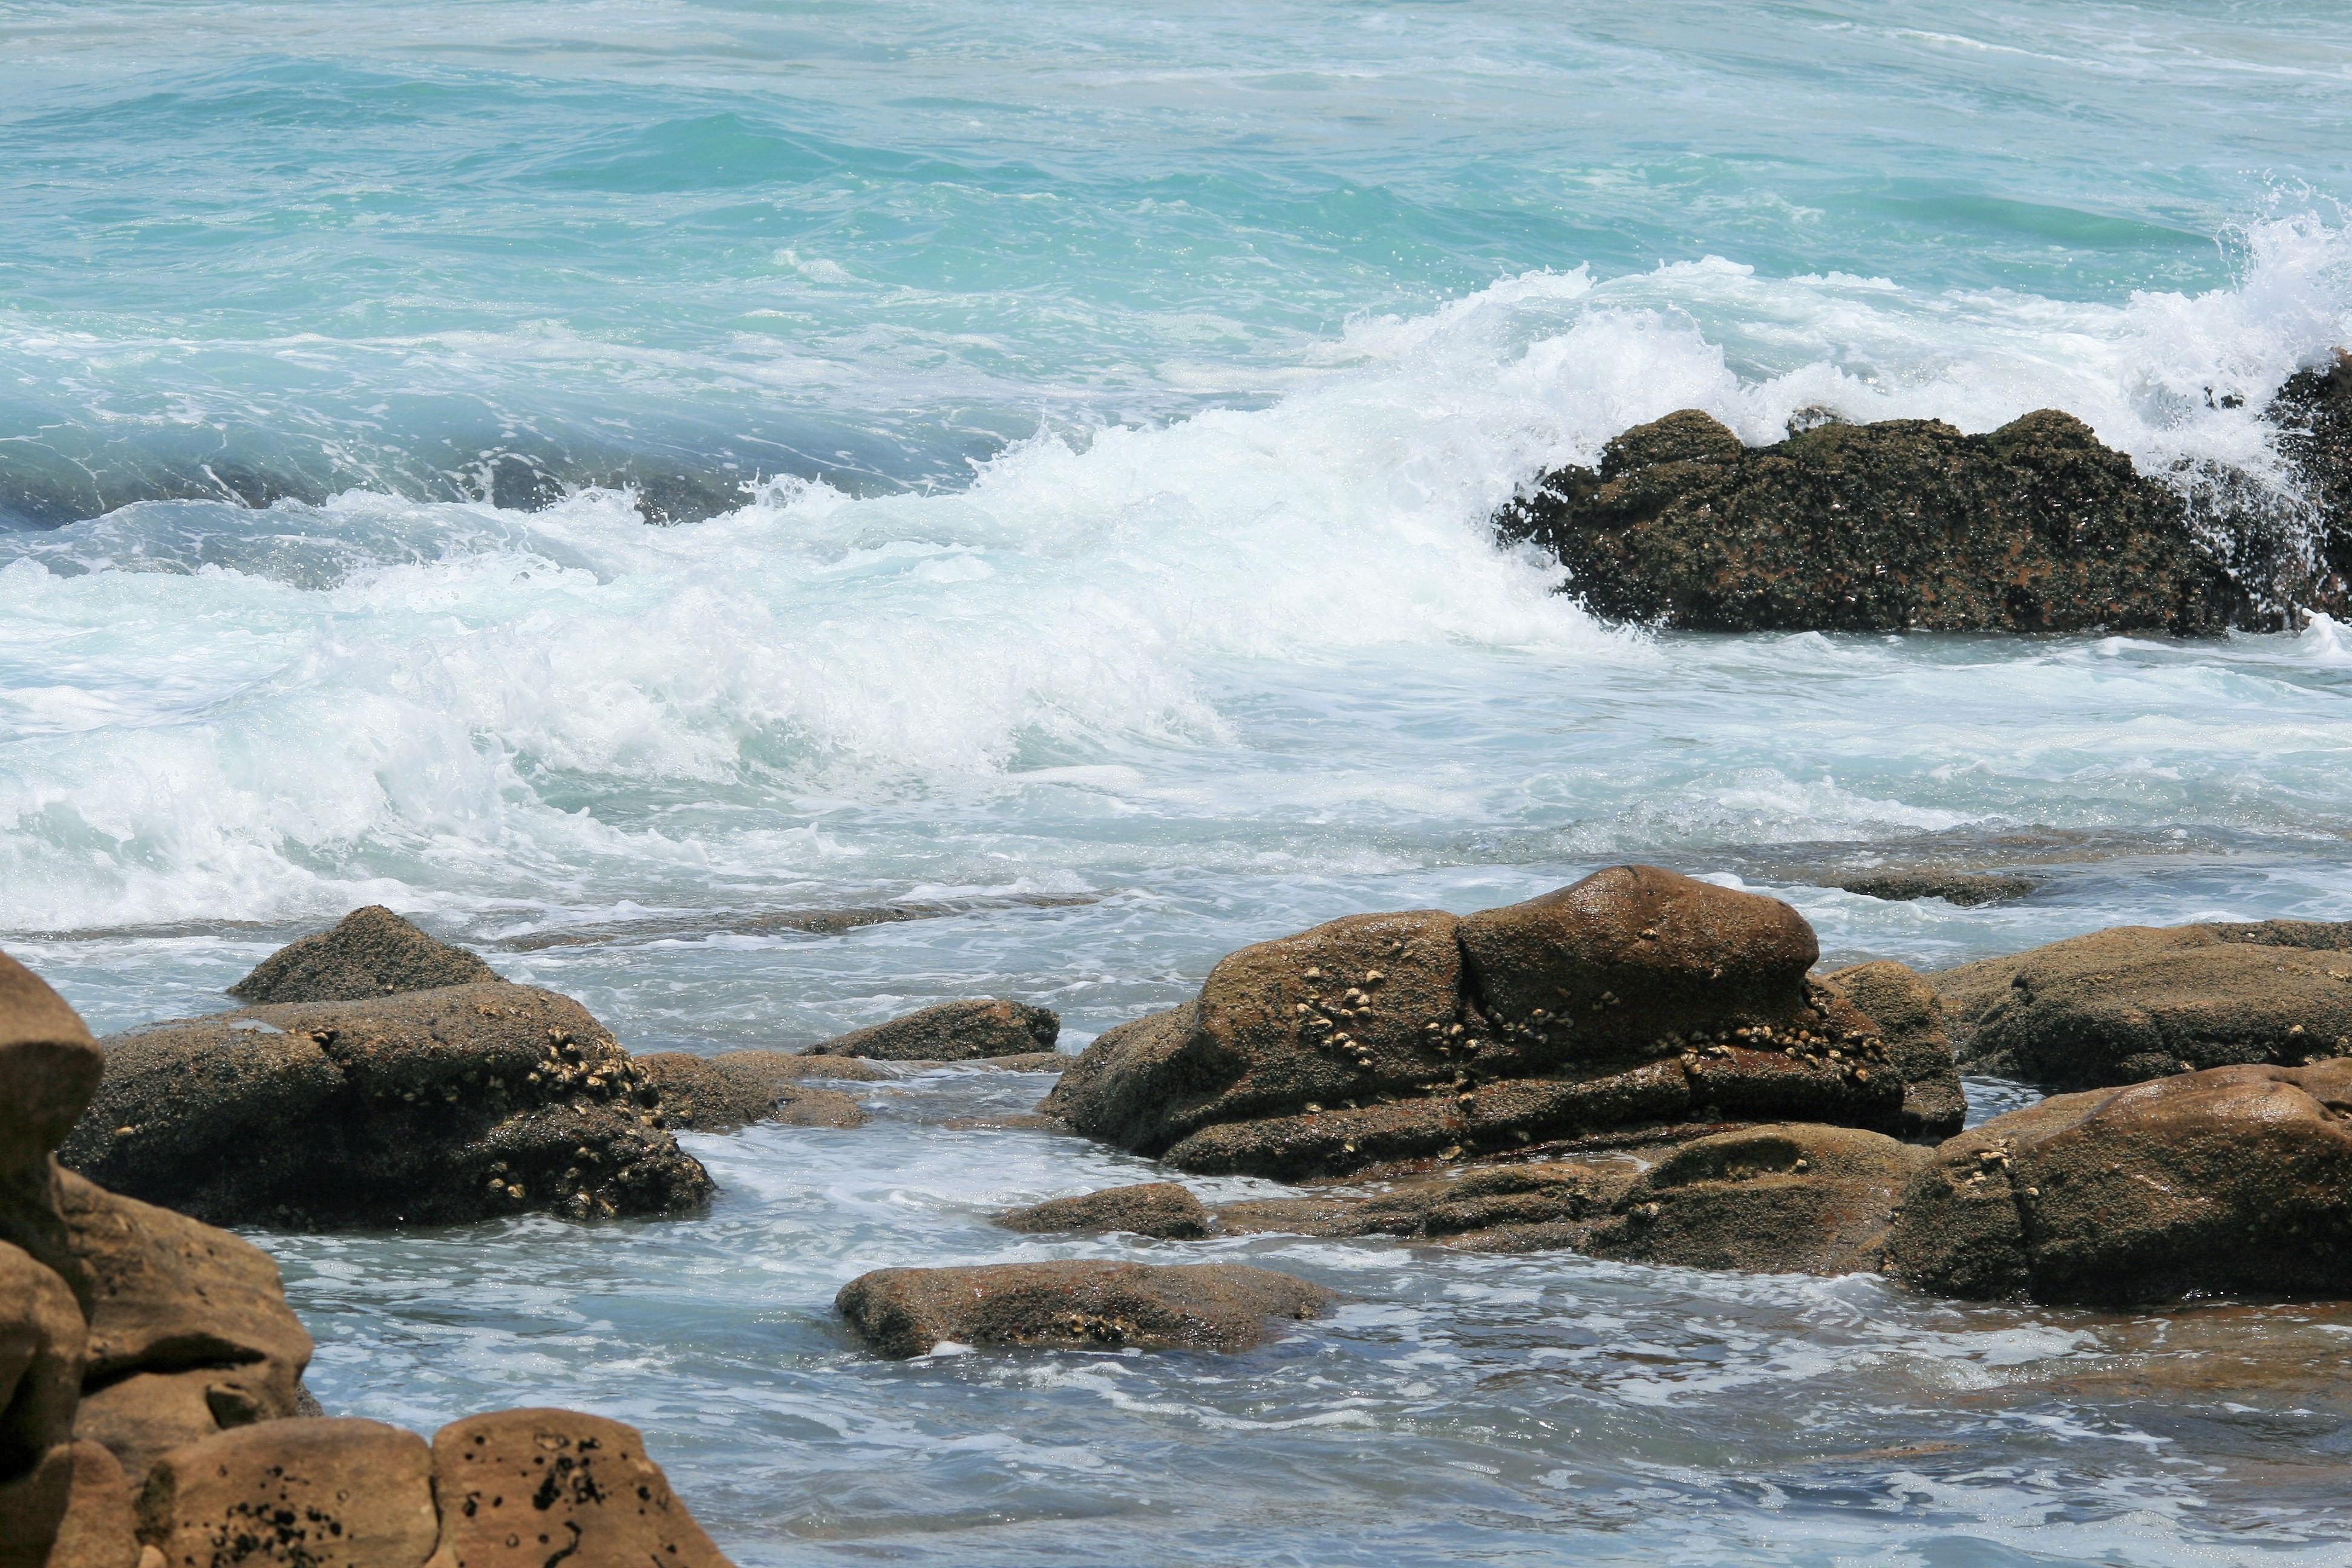
beach, sea, coast, water, rock, ocean, white, shore, wave, foam, cove, bay, rapid, terrain, material, body of water, rocks, waves, cape, wind wave, surf on rocks